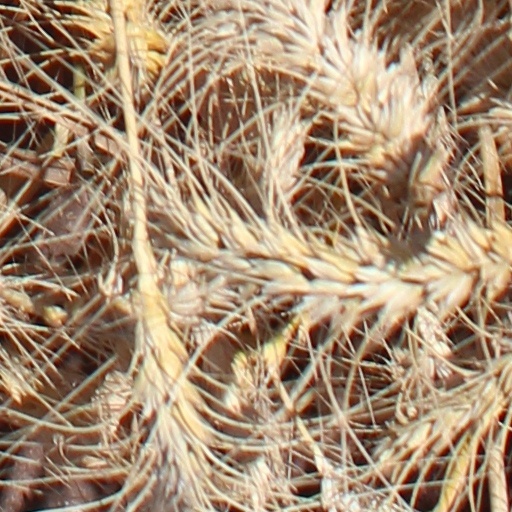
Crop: wheat